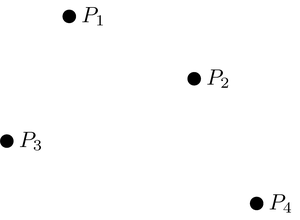
Punkt
Punkter P indtegnet
Et punkt er en stedangivelse uden udstrækning. Punktets koordinater angives med samme antal som den dimension, punktet er i.